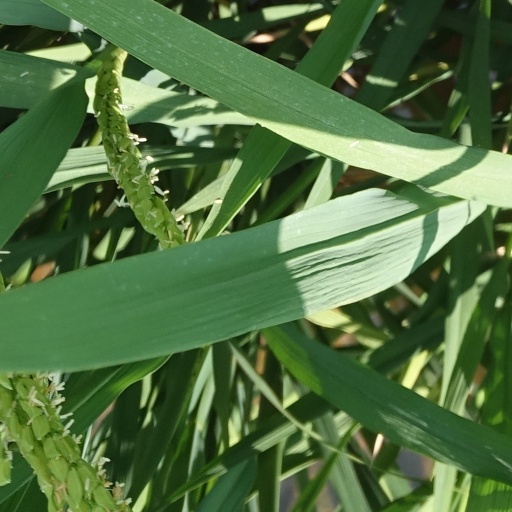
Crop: rice